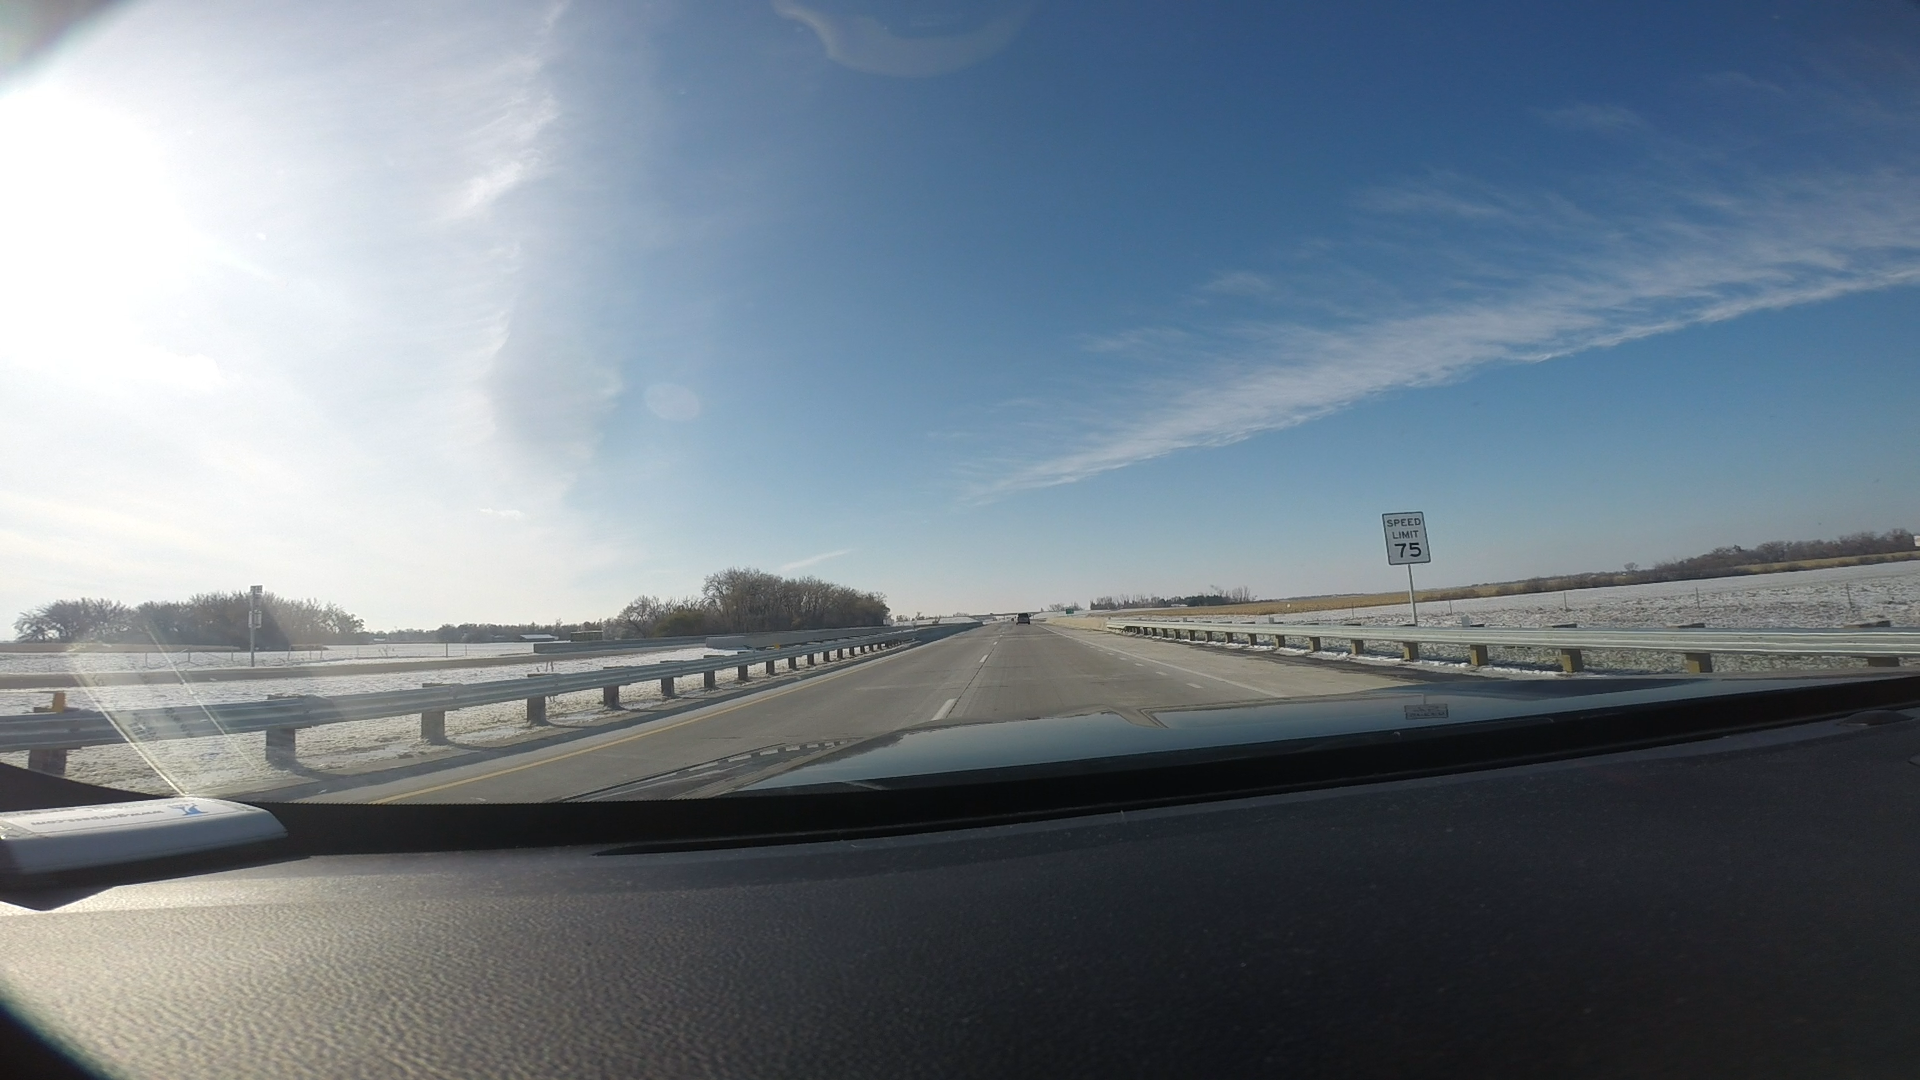
Speed limit sign label: mph75